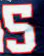
Number: 5